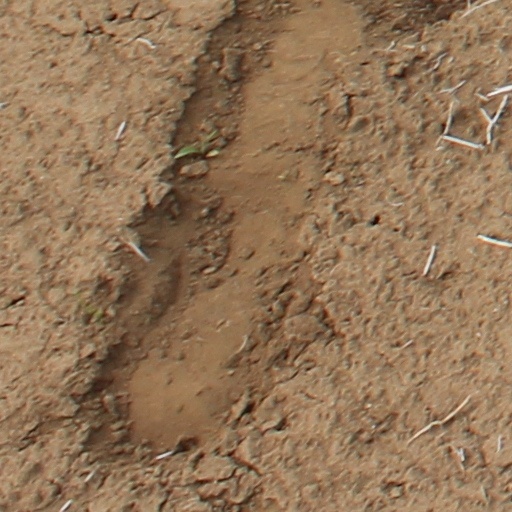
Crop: wheat